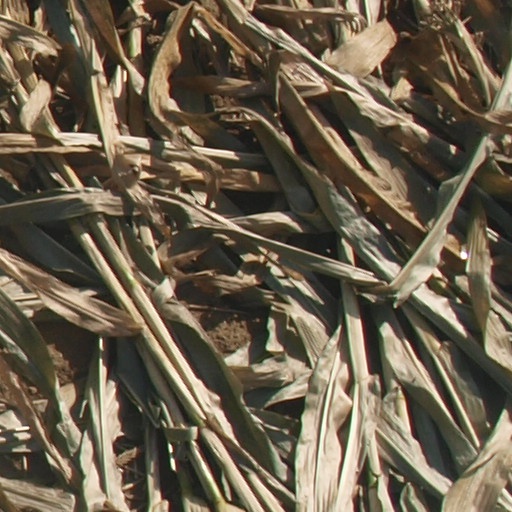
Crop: maize; corn